2014 Alaska Measure 2

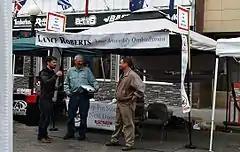
The passage of Measure 2 and subsequent legislation provided municipalities with significant leeway to enact local ordinances pertaining to commercial cannabis production and sales. Lance Roberts, a member of the Fairbanks North Star Borough Assembly, campaigns in downtown Fairbanks in June 2016 for an initiative to prohibit cannabis sales outside of the borough's two incorporated cities, using the slogan "Stop Pot Shops (Stores) Next Door".

The Alaska campaign was dominated by one large state group per side: the "Campaign to Regulate Marijuana Like Alcohol" in Alaska backing the initiative, and "Big Marijuana. Big Mistake. Vote No on 2" comprising the main opposition. As of end-August 2014, the Campaign to Regulate had filed $700,000 in contributions with the Alaska Public Offices Commission, while No on 2 had filed $40,487. The Vote No on 2 group criticized the Campaign to Regulate for receiving the majority of its funds through the national Marijuana Policy Project; more than half of Vote No on 2's funding came from the Alaska Native village corporation Chenega Corp. By mid-October, the Campaign to Regulate had spent $827,000, against the Vote No's $69,000.